2024 London mayoral election

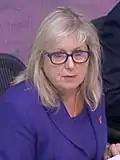
Susan Hall in 2018

All registered electors (including British, Commonwealth, Irish, and certain European Union citizens) living in London aged 18 or over were entitled to vote in the mayoral election.